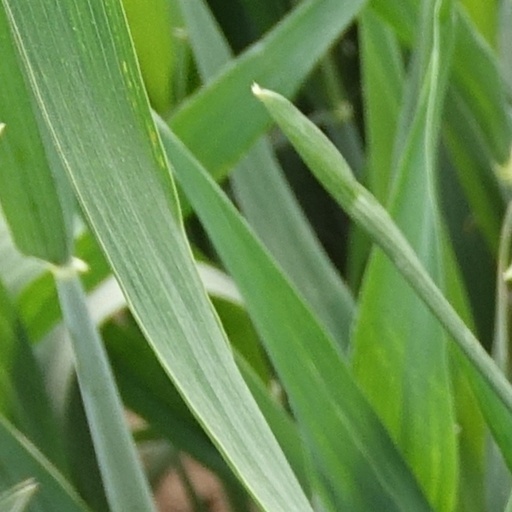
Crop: wheat